Vijayanagara literature in Kannada

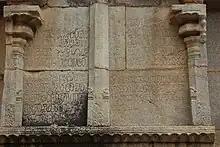
Kannada inscription of King Krishnadeva Raya dated 1516 A.D., at the Vitthala temple in Hampi

Although most of the writings that have survived from this period are religious in nature, there is sufficient literary evidence that secular writing was also popular in the imperial court. Some of these writings carry useful information on urban life, grandeur of the imperial and provincial courts, royal weddings and ceremonies. Other works refer the general town planning, fortifications and ordnance details at Vijayanagara and other important cities, irrigation reservoirs, merchants and shops dealing in a variety of commodities. On occasion, authors dwell on mythical cities that reflect their idealised views on contemporary life. Commonly found in these works are description of artists and professionals and their relationship with the court. These included poets, bards, composers, painters, sculptors, dancers, theatrical performers and even wrestlers. Others who find mention are political leaders, ambassadors, concubines, accountants, goldsmiths, moneylenders and even servants and door keepers.